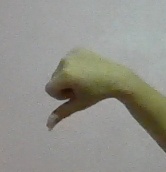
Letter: waw